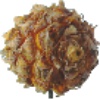
Label: pineapple_mini